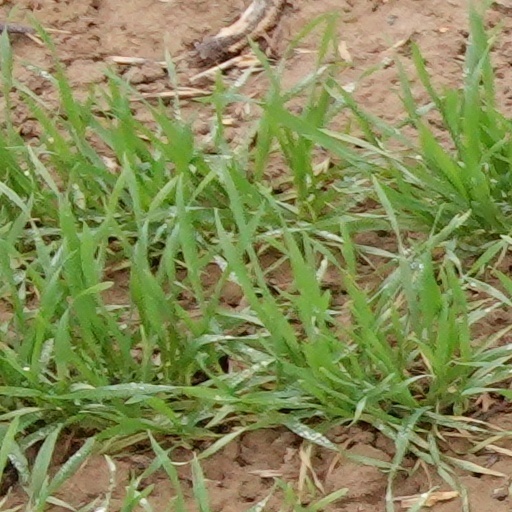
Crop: wheat